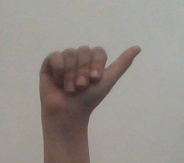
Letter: dhad